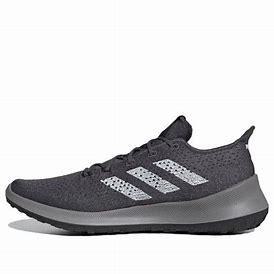
Brand: Adidas
Model: Sensebounce